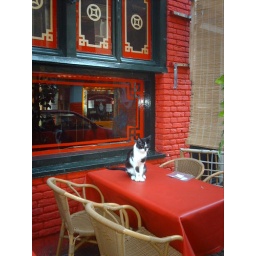
A big black and white cat outside a Chinese restaurant down a backstreet near Leidseplein